Yuan dynasty coinage

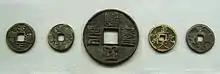
Coins of the Yuan dynasty.

The Yuan dynasty was a Mongol-ruled Chinese dynasty which existed from 1271 to 1368. After the conquest of the Western Xia, Western Liao, and Jin dynasties they allowed for the continuation of locally minted copper currency, as well as allowing for the continued use of previously created and older forms of currency (from previous Chinese dynasties), while they immediately abolished the Jin dynasty's paper money as it suffered heavily from inflation due to the wars with the Mongols. After the conquest of the Song dynasty was completed, the Yuan dynasty started issuing their own copper coins largely based on older Jin dynasty models, though eventually the preferred Yuan currency became the Jiaochao and silver sycees, as coins would eventually fall largely into disuse. Although the Mongols at first preferred to have every banknote backed up by gold and silver, high government expenditures forced the Yuan to create fiat money in order to sustain government spending.